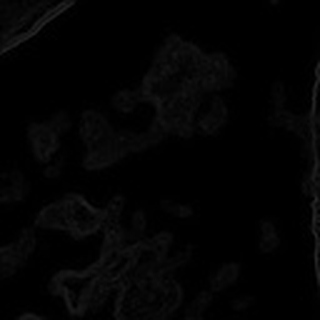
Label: cotton_target_spot